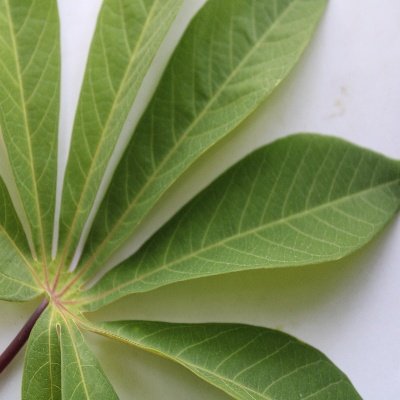
Crop: Cassava
Condition: healthy